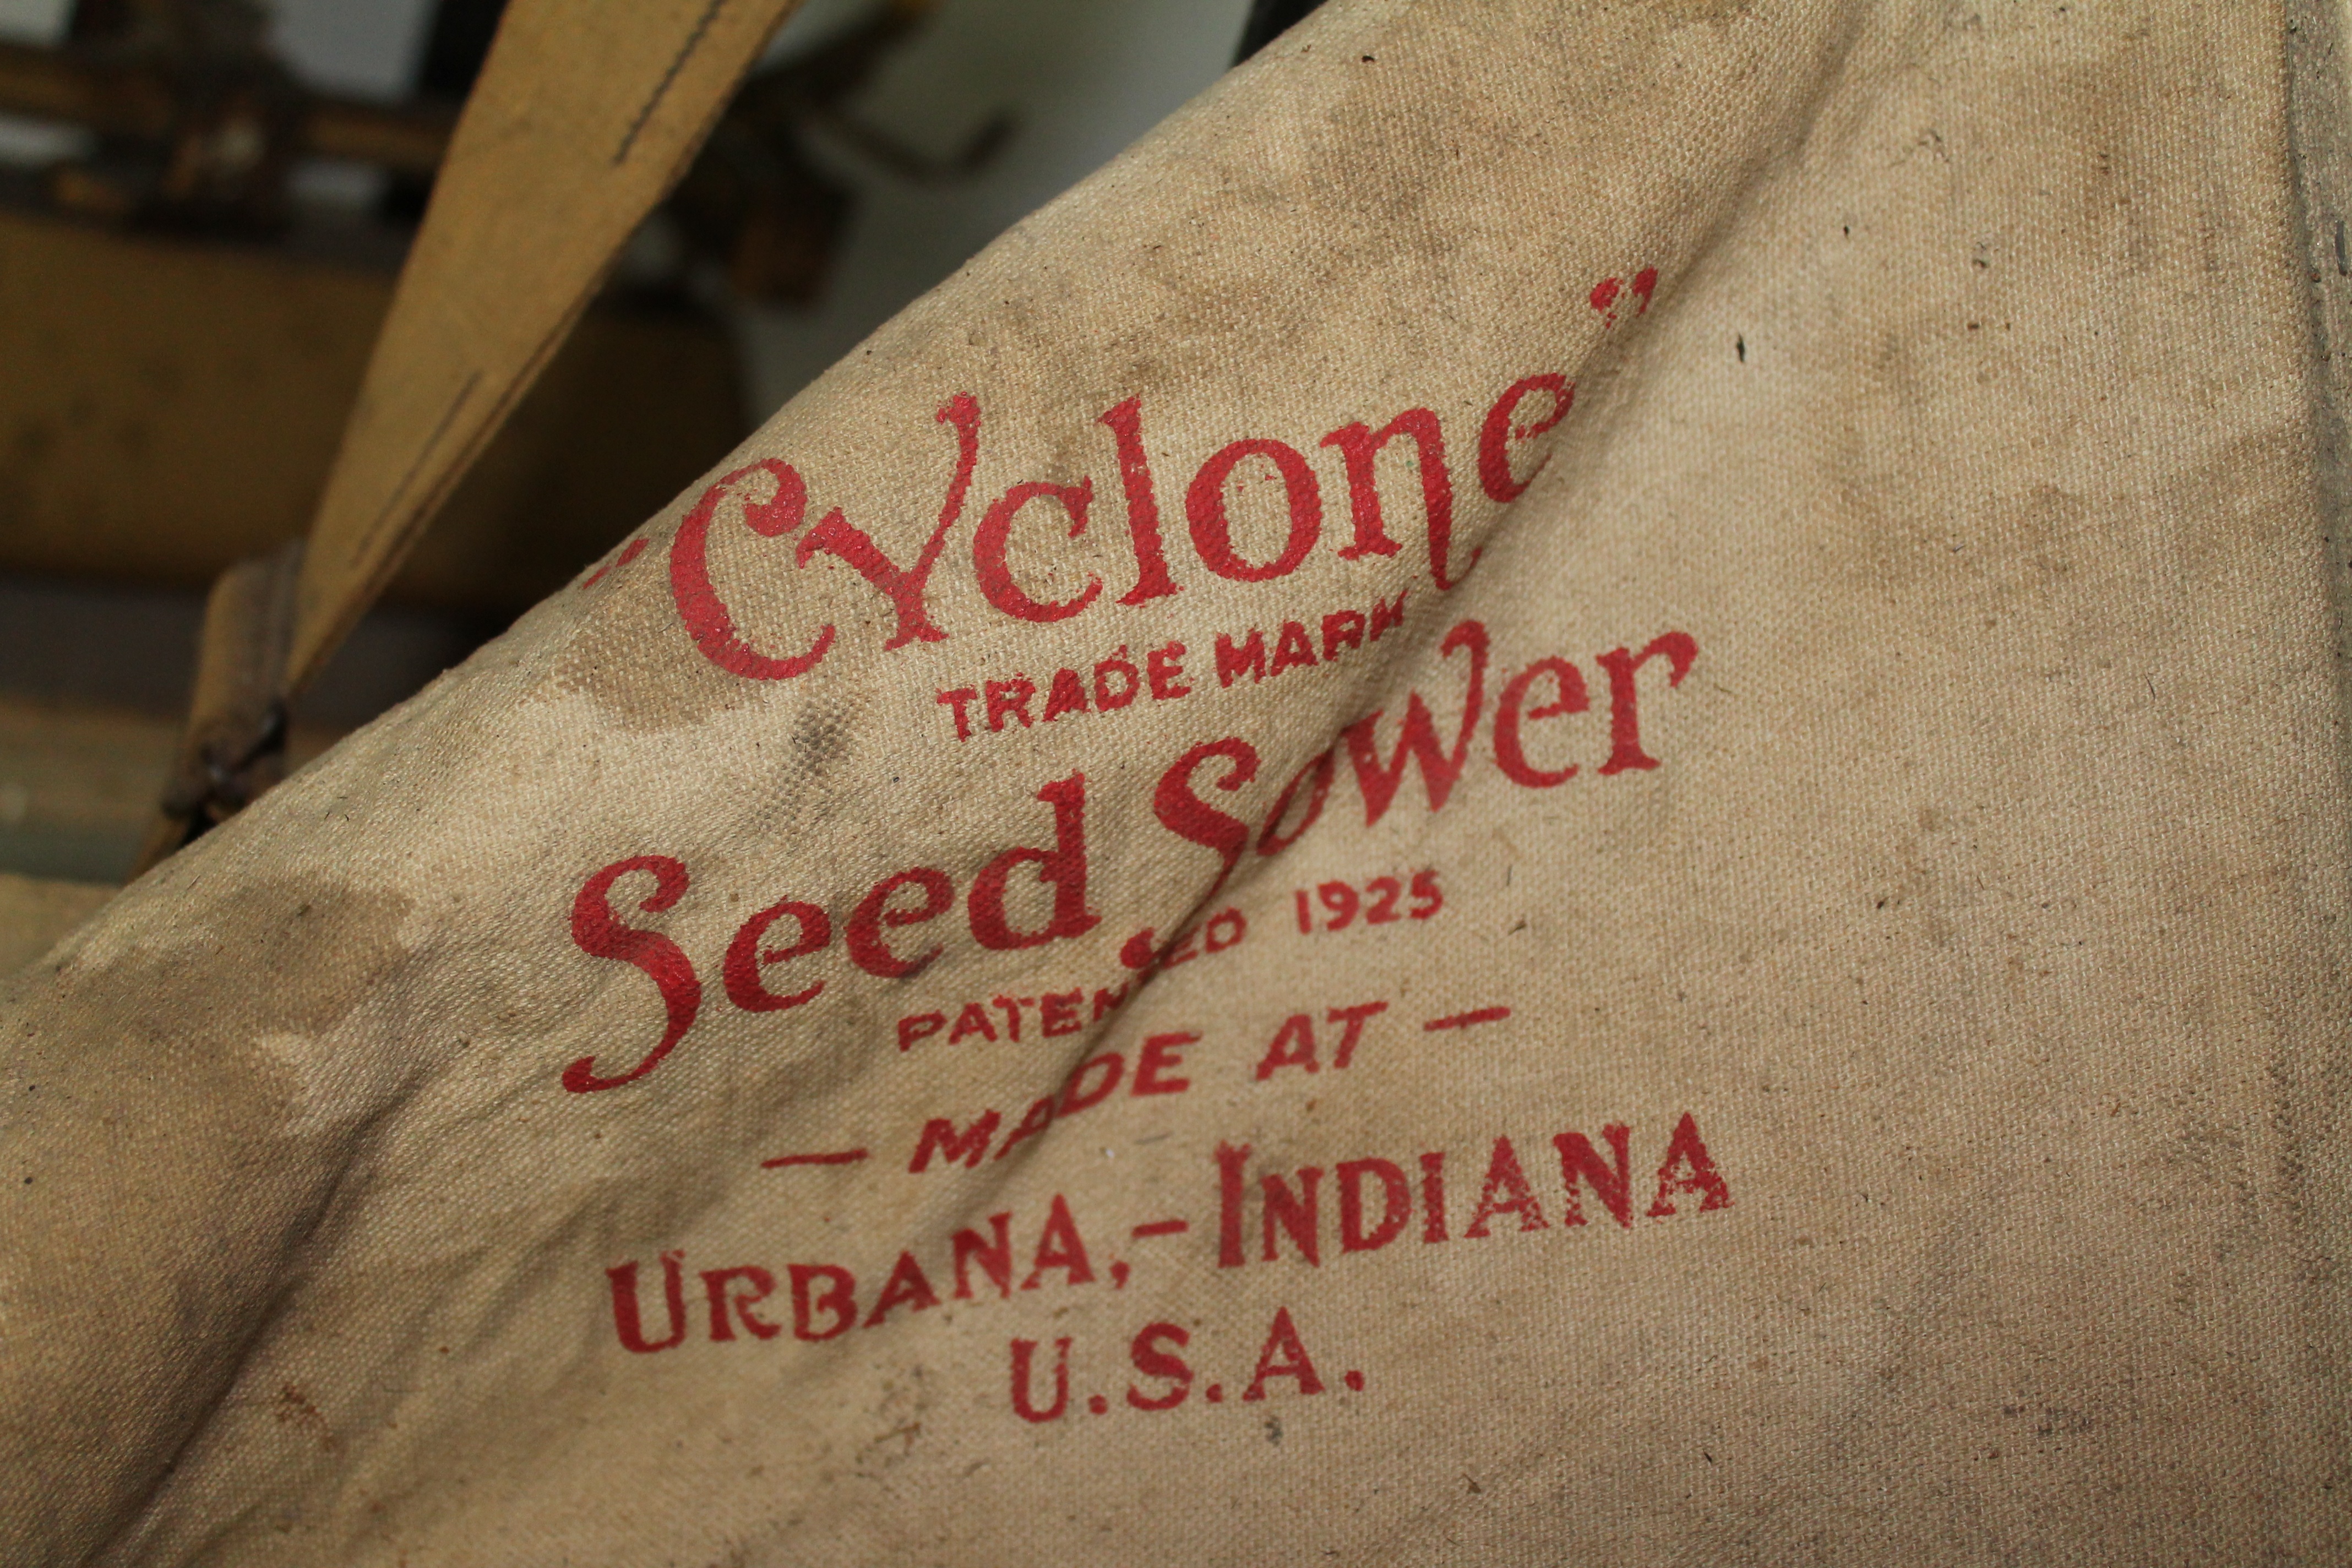
writing, antique, number, sign, love, red, color, farmer, font, handwriting, calligraphy, cyclone, shape, emotion, sowing, seed sower